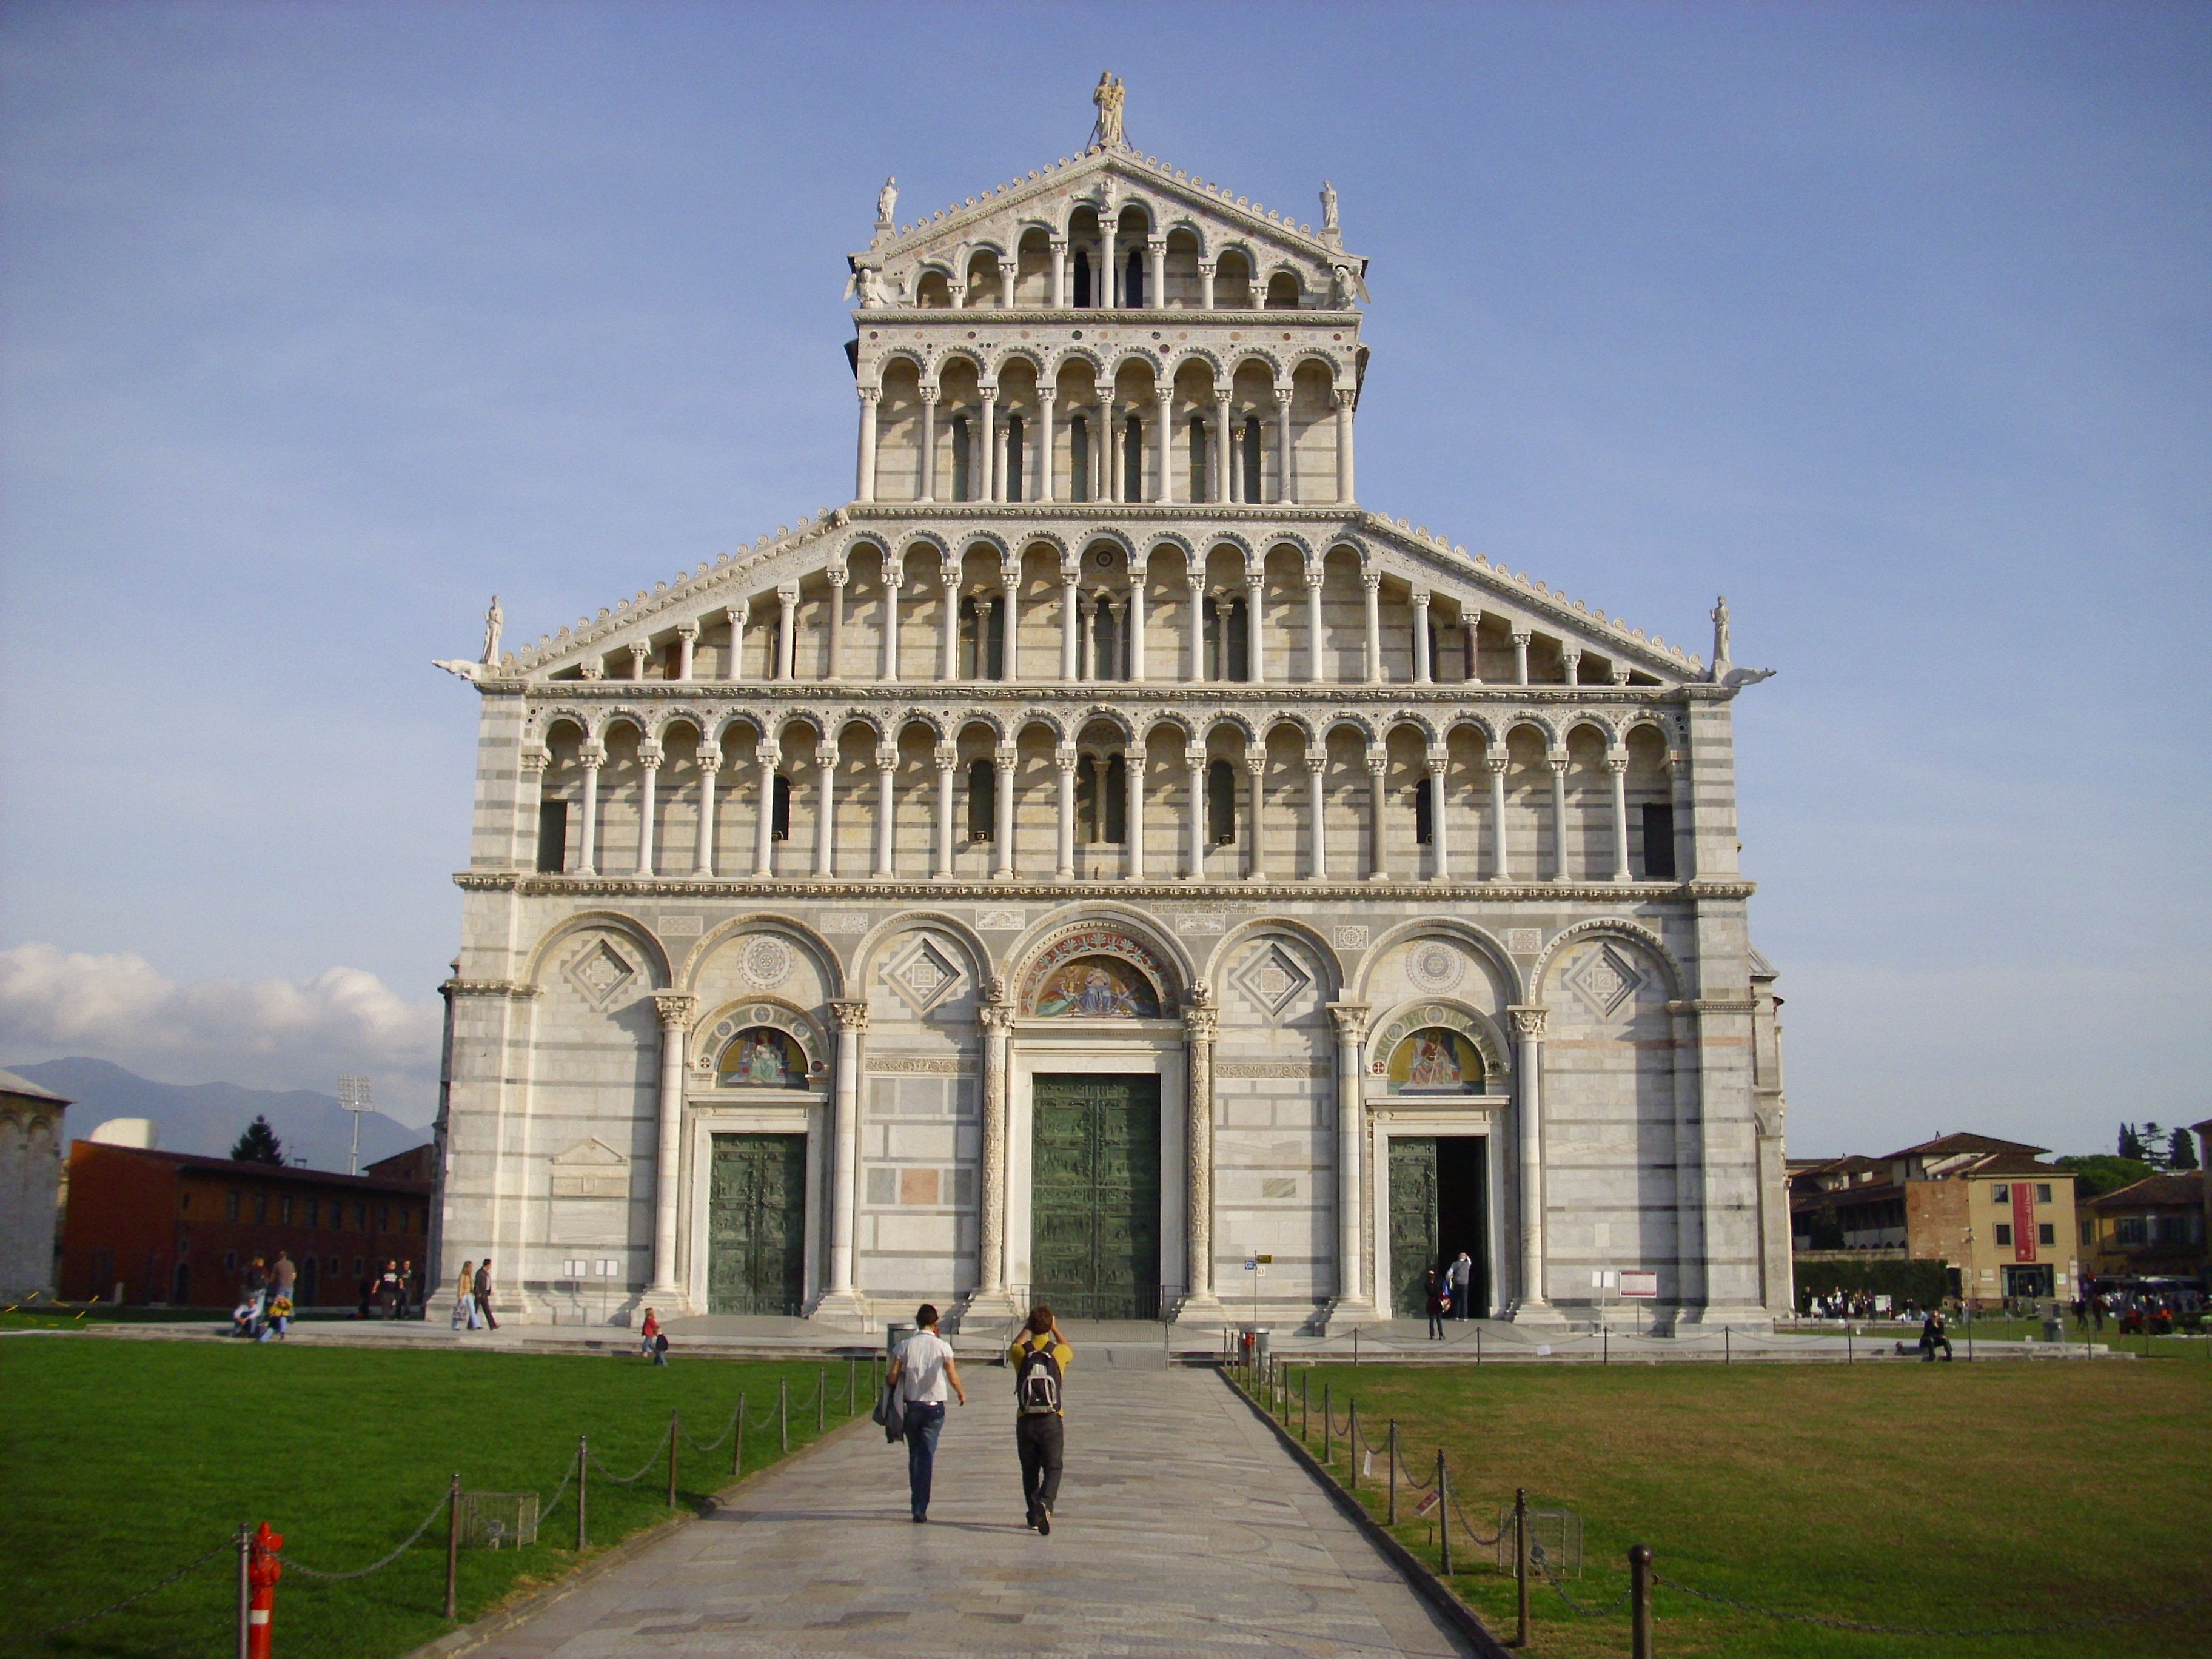
pisa, landmark, building, architecture, sky, classical architecture, baptistery, church, place of worship, medieval architecture, facade, tourist attraction, historic site, basilica, estate, palace, city, cathedral, tourism, vacation, symmetry